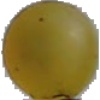
Label: Grape White 3